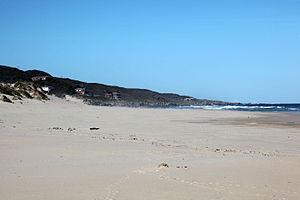
Oyster Bay est un petit village balnéaire situé dans la province du Cap-Oriental en Afrique du Sud, à environ 125 km au sud-ouest de Port Elizabeth.